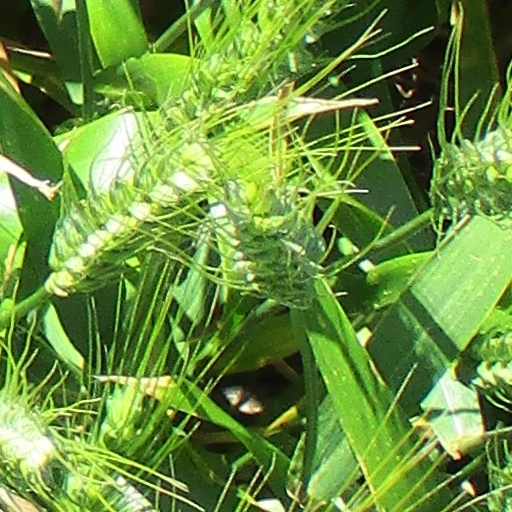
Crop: wheat